Sriramachandrulu

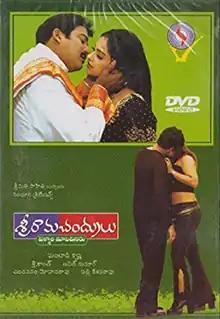
DVD Cover

Sriramachandrulu is a 2003 Indian Telugu-language comedy film produced by Srikanth I and Anil Kumar Koneru and directed by Srikankh I. Starring Rajendra Prasad, Sivaji, Rambha, Raasi, Sindhu Menon, Brahmanandam and Kovai Sarala, with music composed by Ghantadi Krishna. The film was a hit at the box office. This was Rambha's final Telugu film to date as a leading actress.